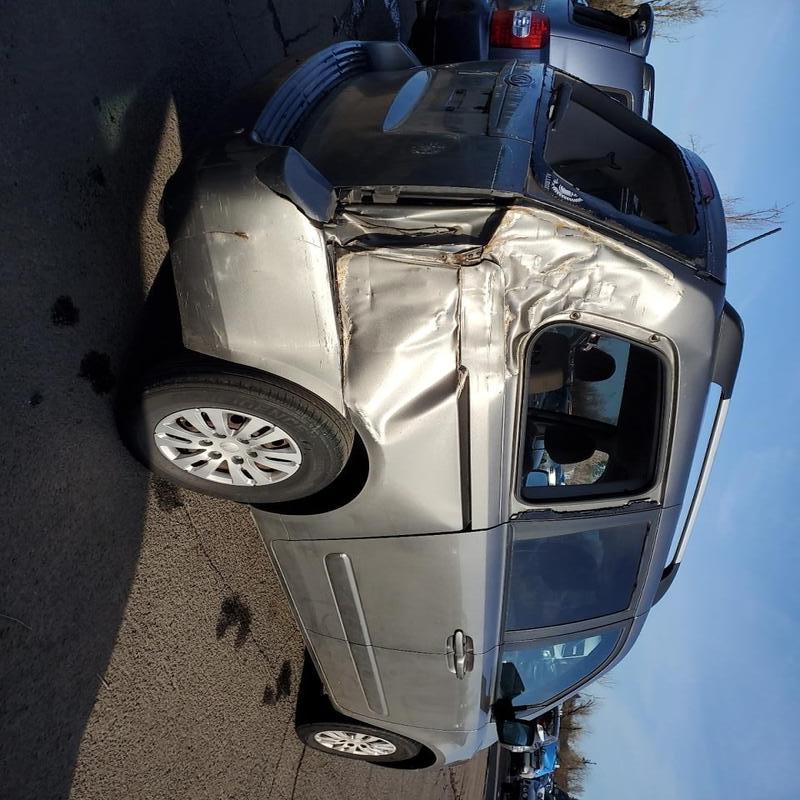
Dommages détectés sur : aile arrière droite, pare-choc arrière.
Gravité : majeur